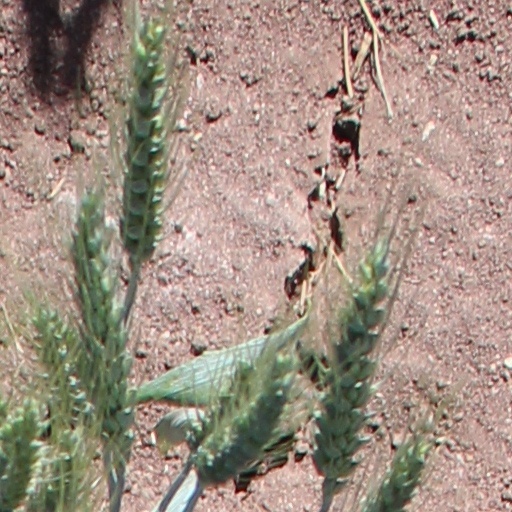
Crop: wheat